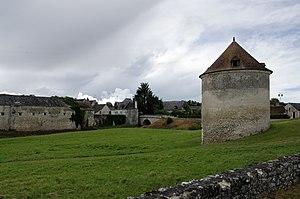
Le prieuré du Louroux, également connu sous le nom de château du Louroux, est situé sur la commune du Louroux dans le département français d'Indre-et-Loire en région Centre-Val de Loire. Il est fondé au cours du XIᵉ siècle par l'abbaye de Marmoutier. Ce monastère bénédictin fait alors partie des neuf prieurés possédés par l'abbatiat tourangeau et implantés dans le diocèse de Tours.